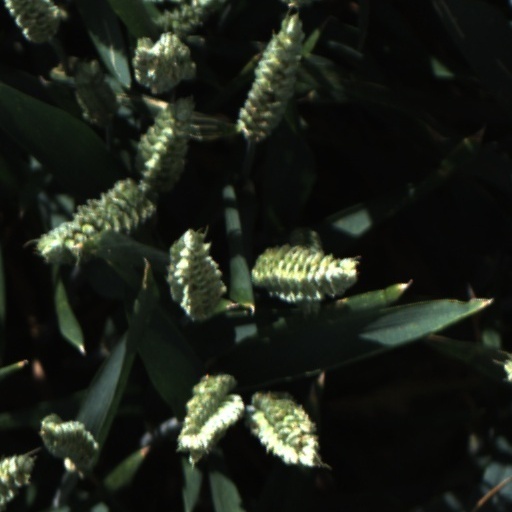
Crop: wheat